Sierra Nevada del Cocuy

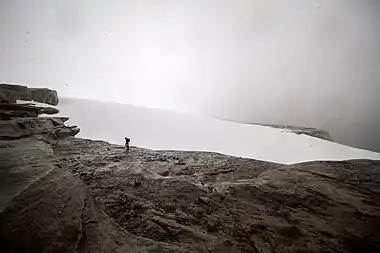

Most of the area surrounding the glaciated peaks of the Sierra Nevada del Cocuy, and 55% of the entire area of the Parque Nacional Natural el Cocuy is dominated by páramo ecosystems. These are high mountain (3000 – 4800 masl) tundra ecosystems characteristic of the tropical South American Andes and only occur in Costa Rica, Panamá, Colombia, Venezuela, Ecuador and Perú. Páramos are foci of endemic diversity , widely diverse amongst themselves, and are crucial natural water regulation, carbon sequestration and climate change mitigation systems. Because of the “island” effect of páramo distribution on separate mountain ranges, they present a unique flora and fauna derived from evolutionary processes, especially within the last 3 – 5 Ma.